Saint-Germain-des-Vaux

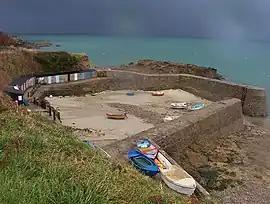
Port Racine

Saint-Germain-des-Vaux is a former commune in the Manche department in Normandy in north-western France. On 1 January 2017, it was merged into the new commune La Hague.